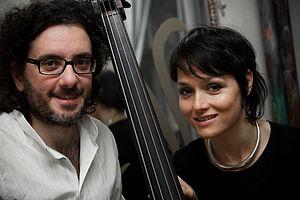
Petra Magoni est une chanteuse italienne née à Pise le 28 juillet 1972.